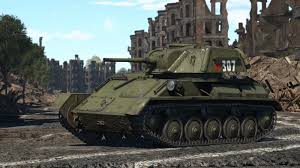
Label: T-80